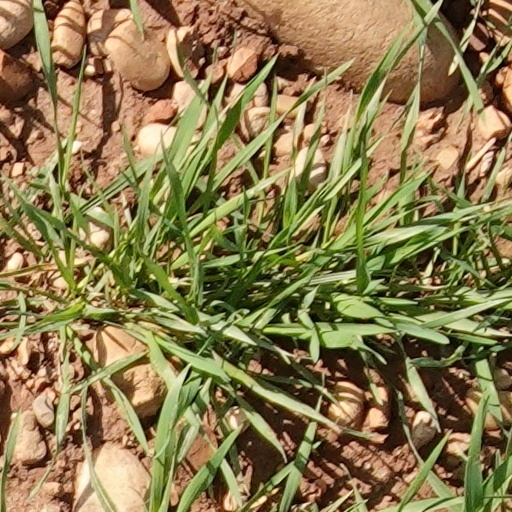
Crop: wheat